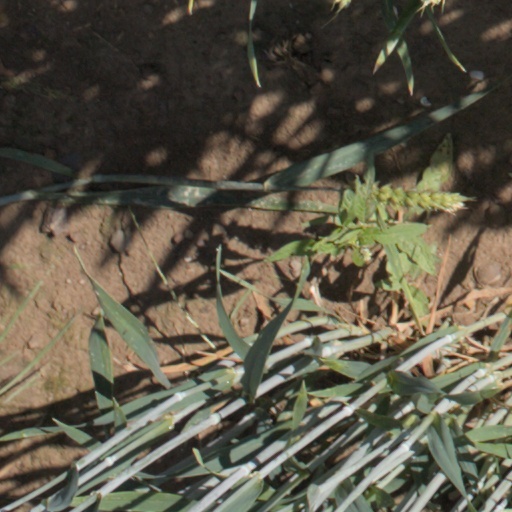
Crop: wheat